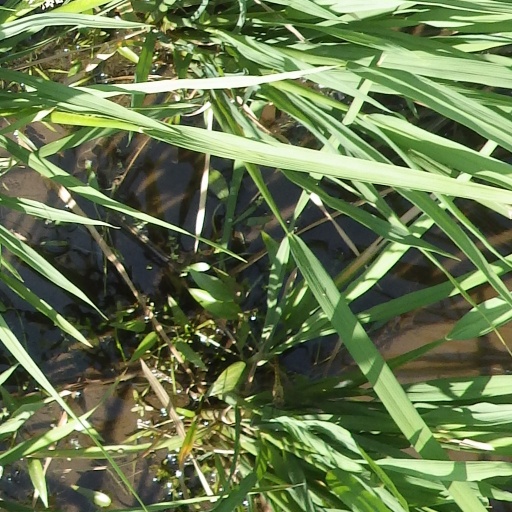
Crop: rice